Colt McCoy

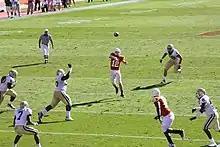
McCoy throws a pass against Baylor.

UT lost to Texas Tech with one second remaining in the game. Texas fell to #4 in the BCS rankings. They climbed to #3 the following week as the Horns beat Baylor and former #3 Penn State lost. The win over Baylor was the 829th win for the Texas football program, which tied Notre Dame for 2nd in the list of college football's ten most victorious programs.